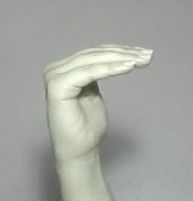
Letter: haa